Downburst

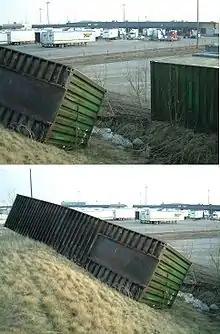
Strong microburst winds flipped a several-ton shipping container up the side of a hill at Vaughan, Ontario, Canada in April 2007.

Downbursts, particularly microbursts, are exceedingly dangerous to aircraft which are taking off or landing due to the strong vertical wind shear caused by these events. Several fatal crashes are attributed to downbursts.